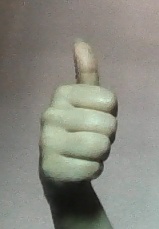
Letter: aleff